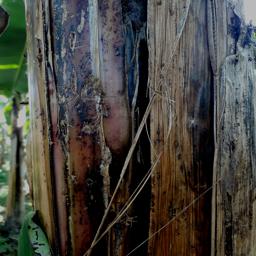
Label: PSEUDOSTEM WEEVIL